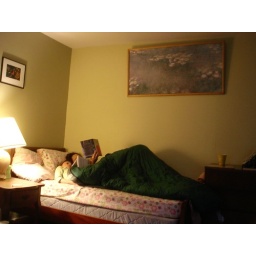
girls reading in bed